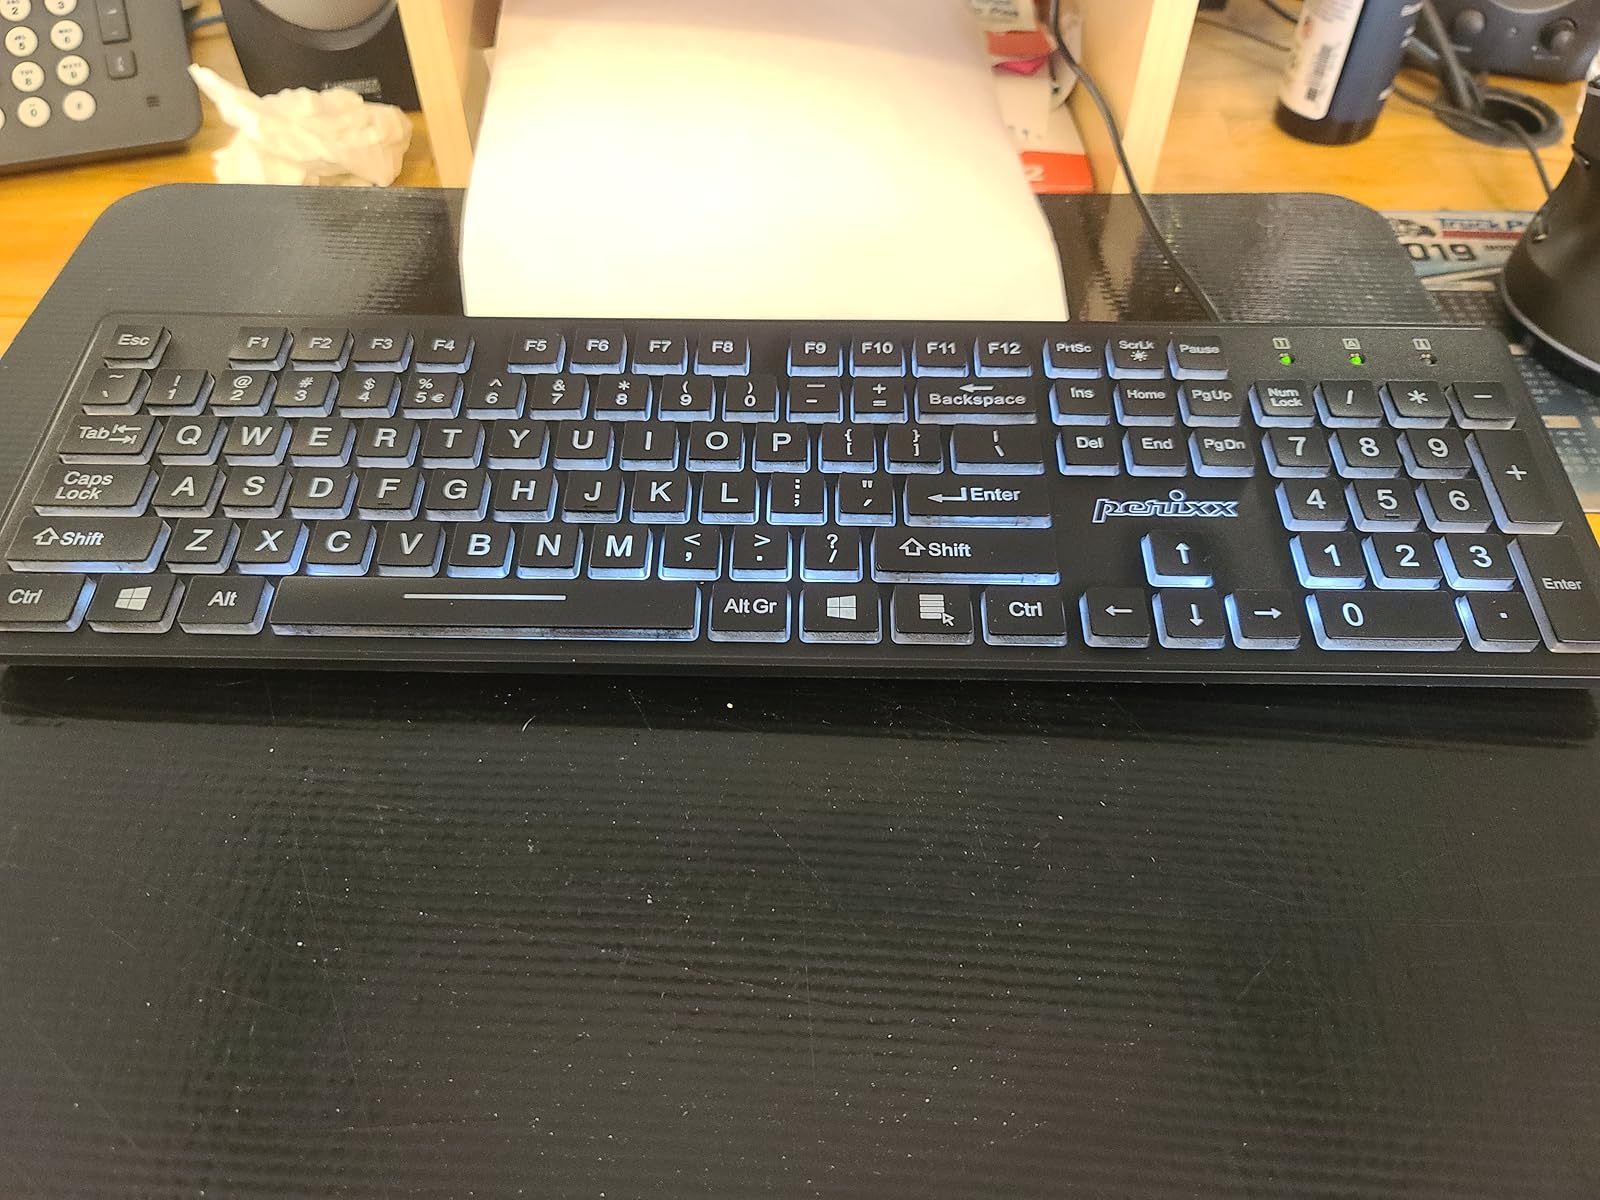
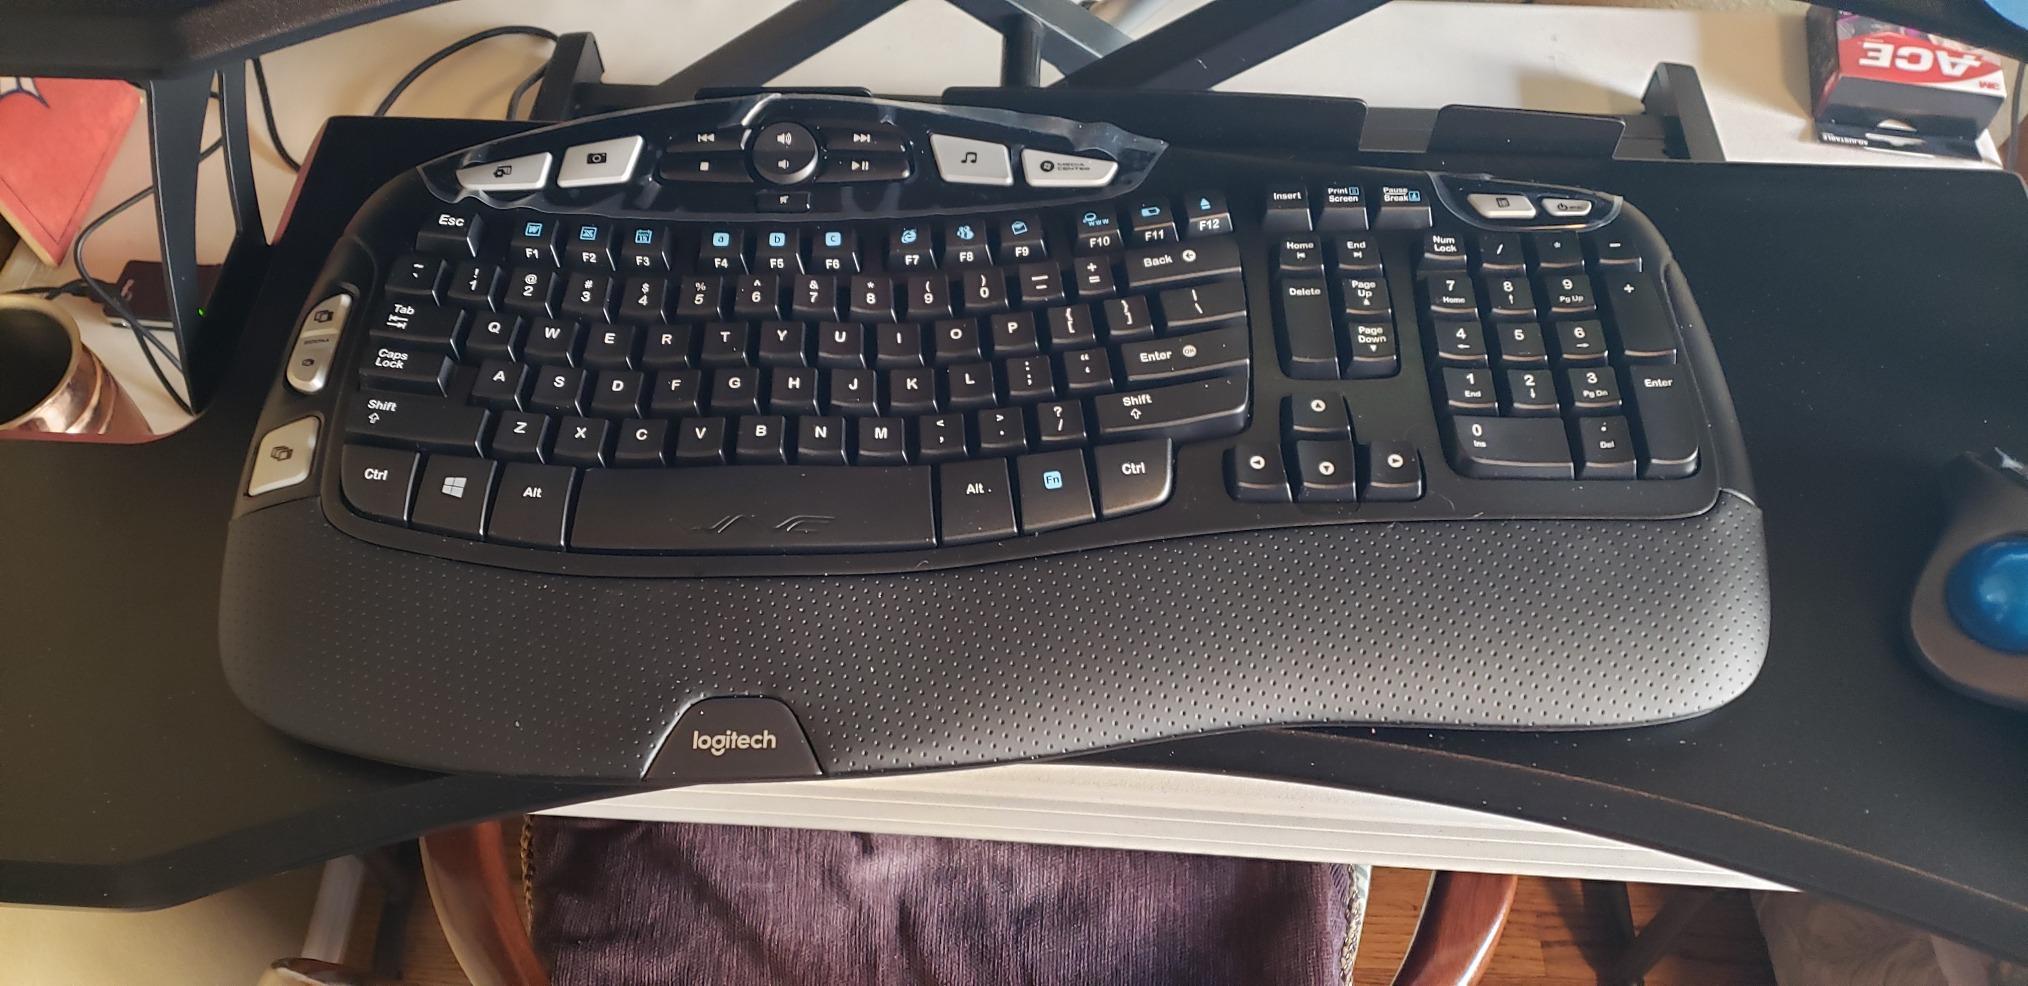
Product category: keyboard
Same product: no